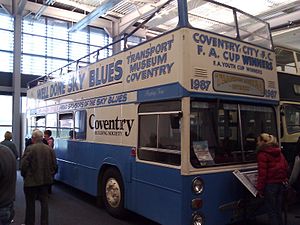
FA Cup finalen 1987 / Opsummering af kampen
Bussen som de sejrende Coventry-spillere kørte igennem byen i efter kampen. Den er nu udstillet på Coventry Transport Museum.
FA Cup Finalen 1987 var finalen i FA Cup, som blev spiller den 16. maj 1987 på Wembley Stadium. De to deltagende hold var Coventry City og Tottenham Hotspur. Sidstnævnte var med i den tredje finale på kun syv sæsoner, og de havde vundet pokalturneringen i både 1981 og 1982 og var favoritter til at tage trofæet igen, mens det undertippede Coventry var med i deres første FA finale nogensinde. Hotspurs gik efter deres ottende sejr, hvilket ville være en rekord, og havde aldrig tabt en finalekamp i turneringen. I en medrivende kamp formåede Coventry at besejre Tottenham 3-2 forlænget spilletid.